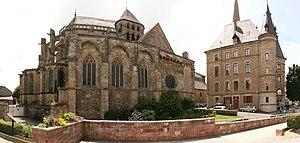
Abbatiale de l'abbaye Saint-Sauveur et mairie de Redon, Bretagne, France. Projection cylindrique.
Dom Paul Ambroise Marie Jausions, né le 15 novembre 1834 à Rennes et mort le 9 septembre 1870 à Vincennes, était dès le milieu du XIXᵉ siècle, un précurseur dans le domaine de la restauration du chant grégorien ainsi qu'auteur de quelques livres religieux.